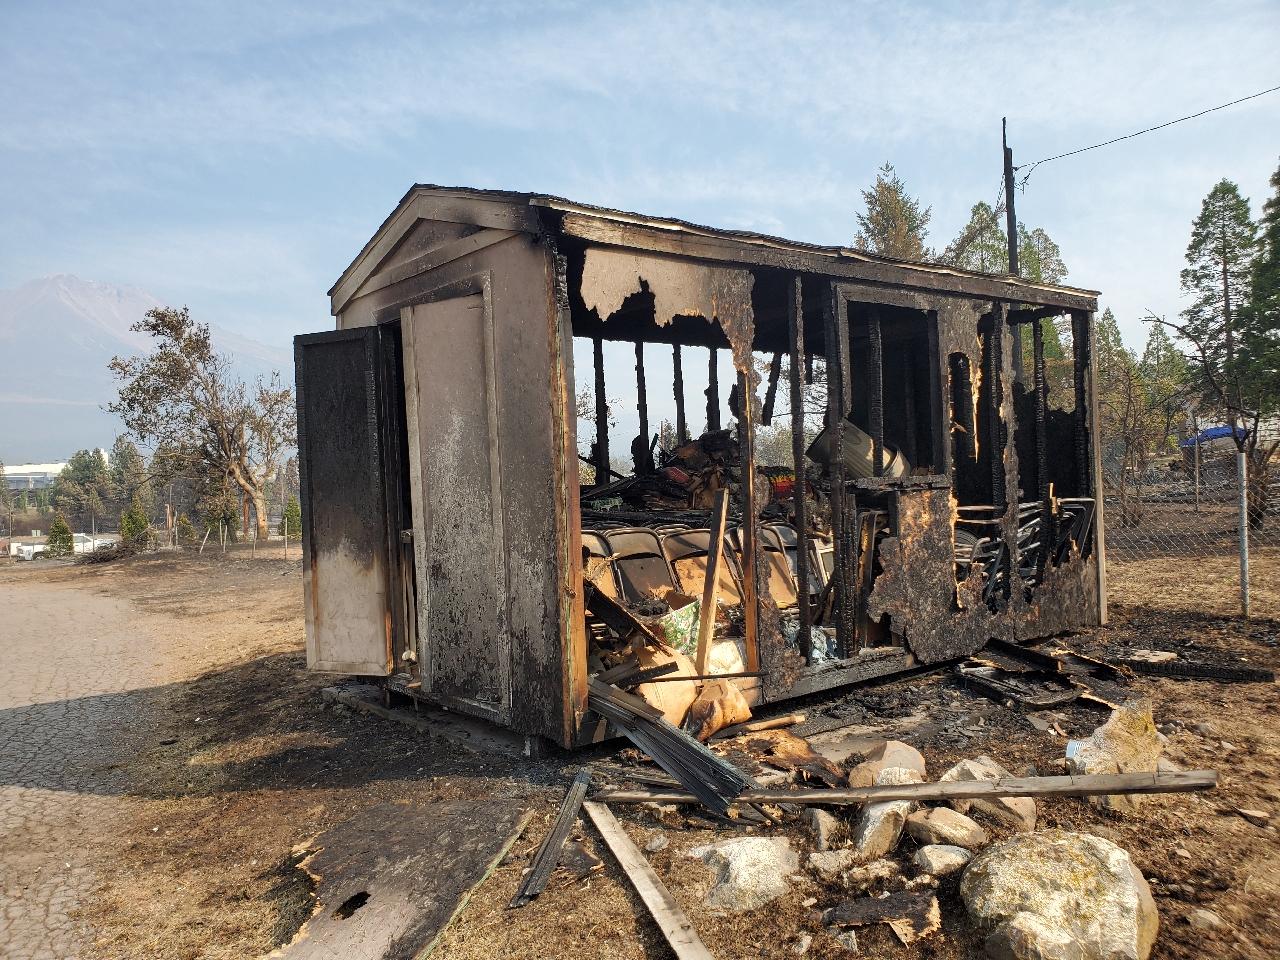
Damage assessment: destroyed